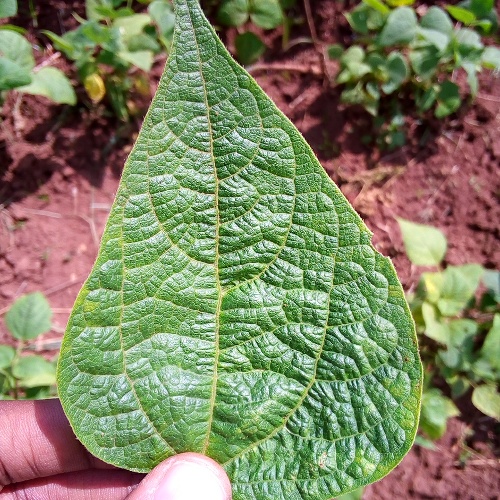
Leaf condition: healthy